Kitan Strait

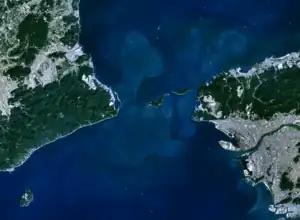
The Kitan Strait, separating Awaji Island from Honshū

The or separates Awaji Island from Wakayama, Wakayama Prefecture, Japan and connects the Osaka Bay in the north to the Kii Channel in the south. The total width is 11 km, but the islands of Tomogashima reduce the distance to be spanned by a proposed bridge.